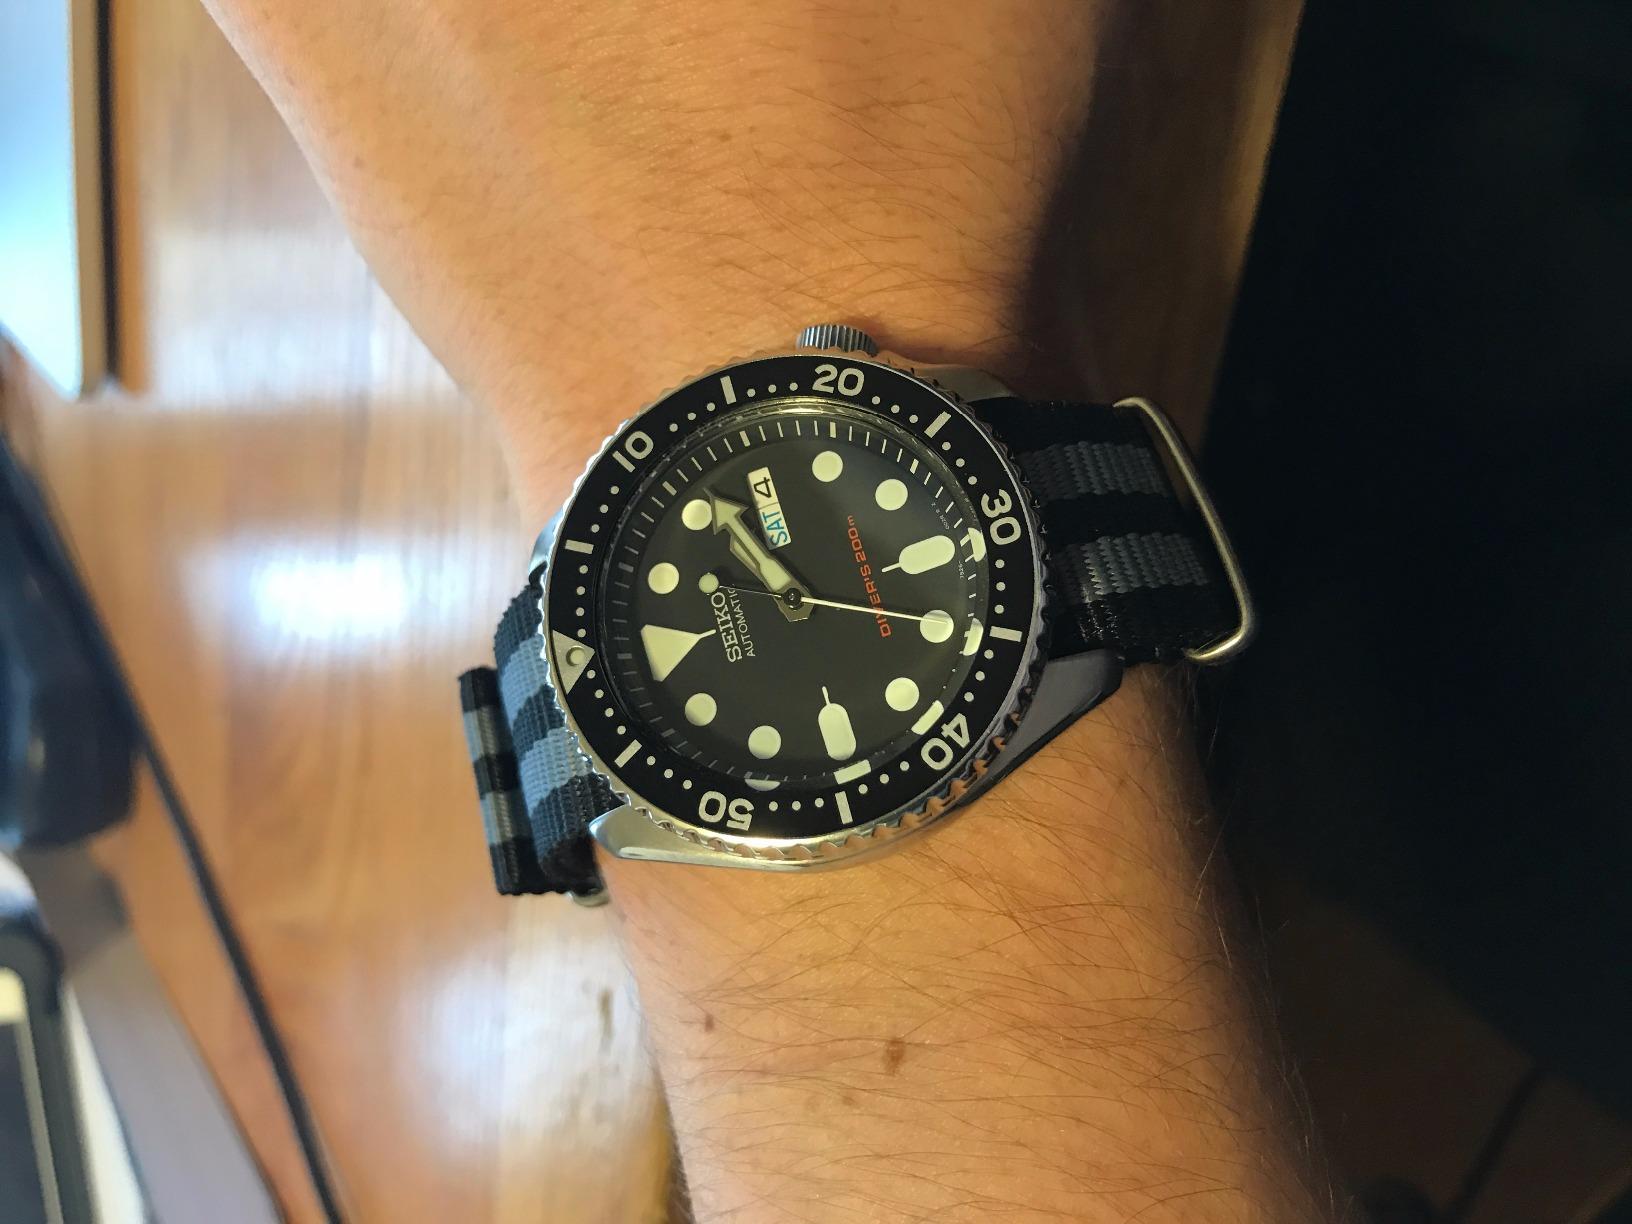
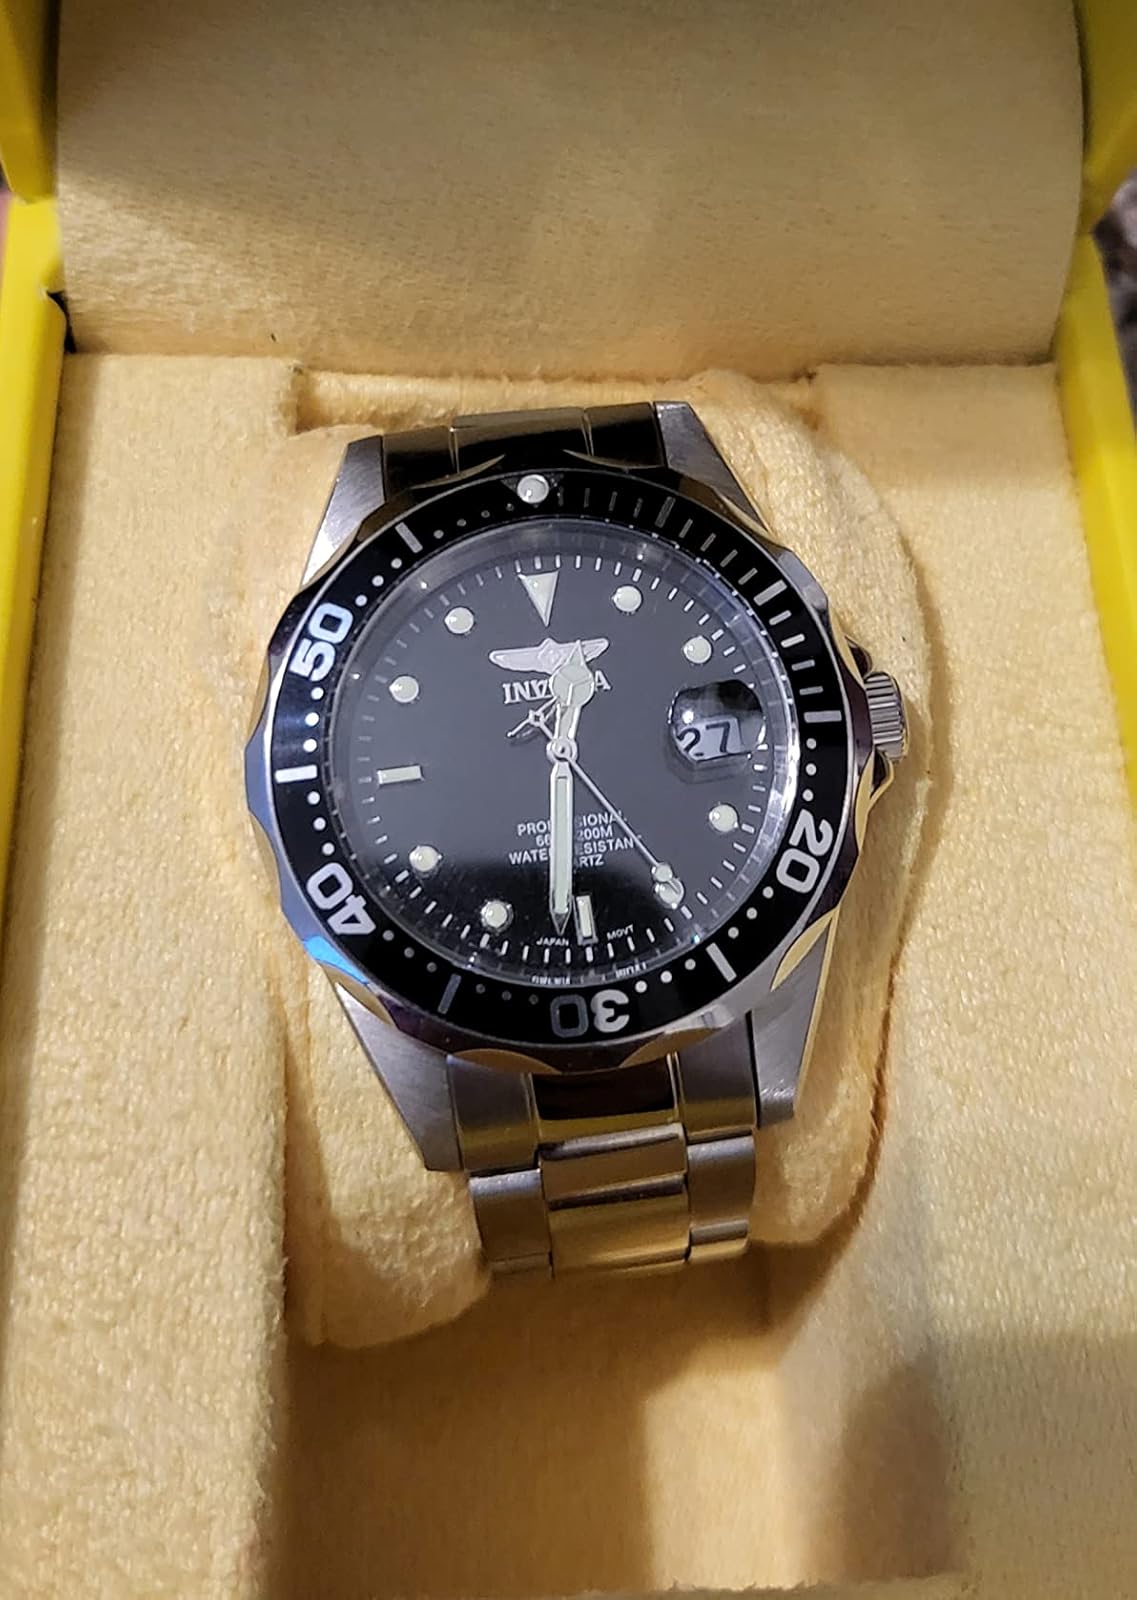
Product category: accessories_watch
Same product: no